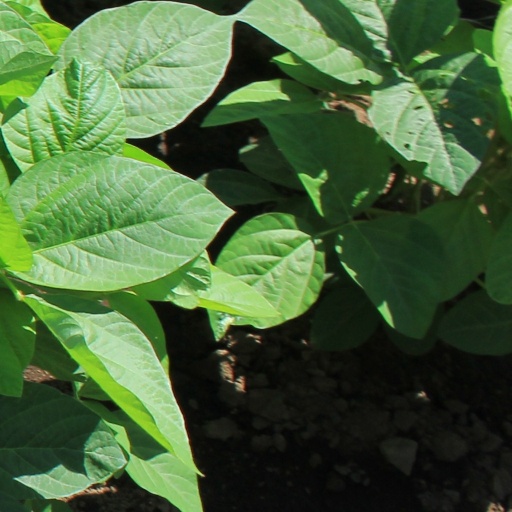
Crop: soybean